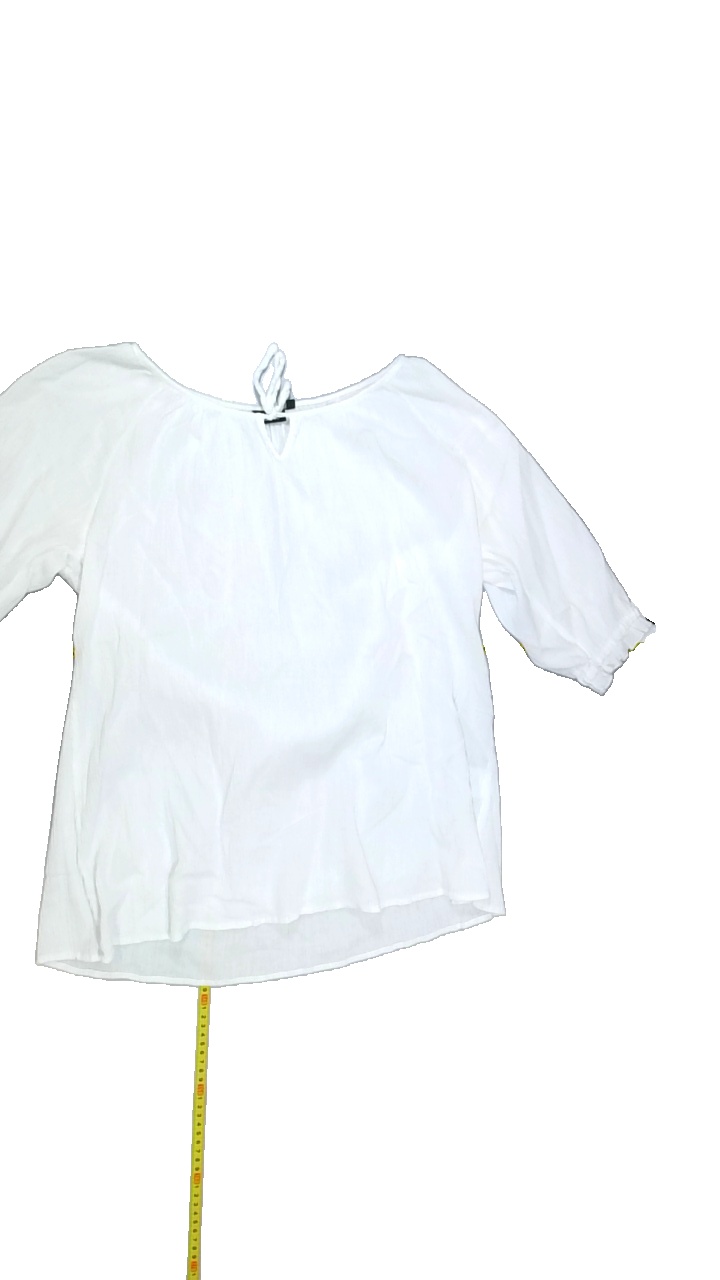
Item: Blouse (Ladies)
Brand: Isolde
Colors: White
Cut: Regular, C-collar
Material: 100%cotton
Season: Summer
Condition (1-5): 2
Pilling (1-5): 4
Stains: Major
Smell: Minor
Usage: Export
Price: <50